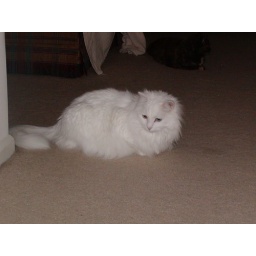
Cotton's green eye &amp;amp; blue eye are distinguishable in this photo.  (Best viewed &amp;quot;Large.&amp;quot;)